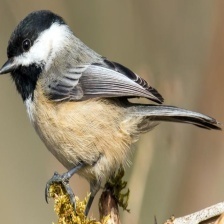
Species: BLACK-CAPPED CHICKADEE
Scientific name: POECILE ATRICAPILLUS
ImageNet parent category: chickadee